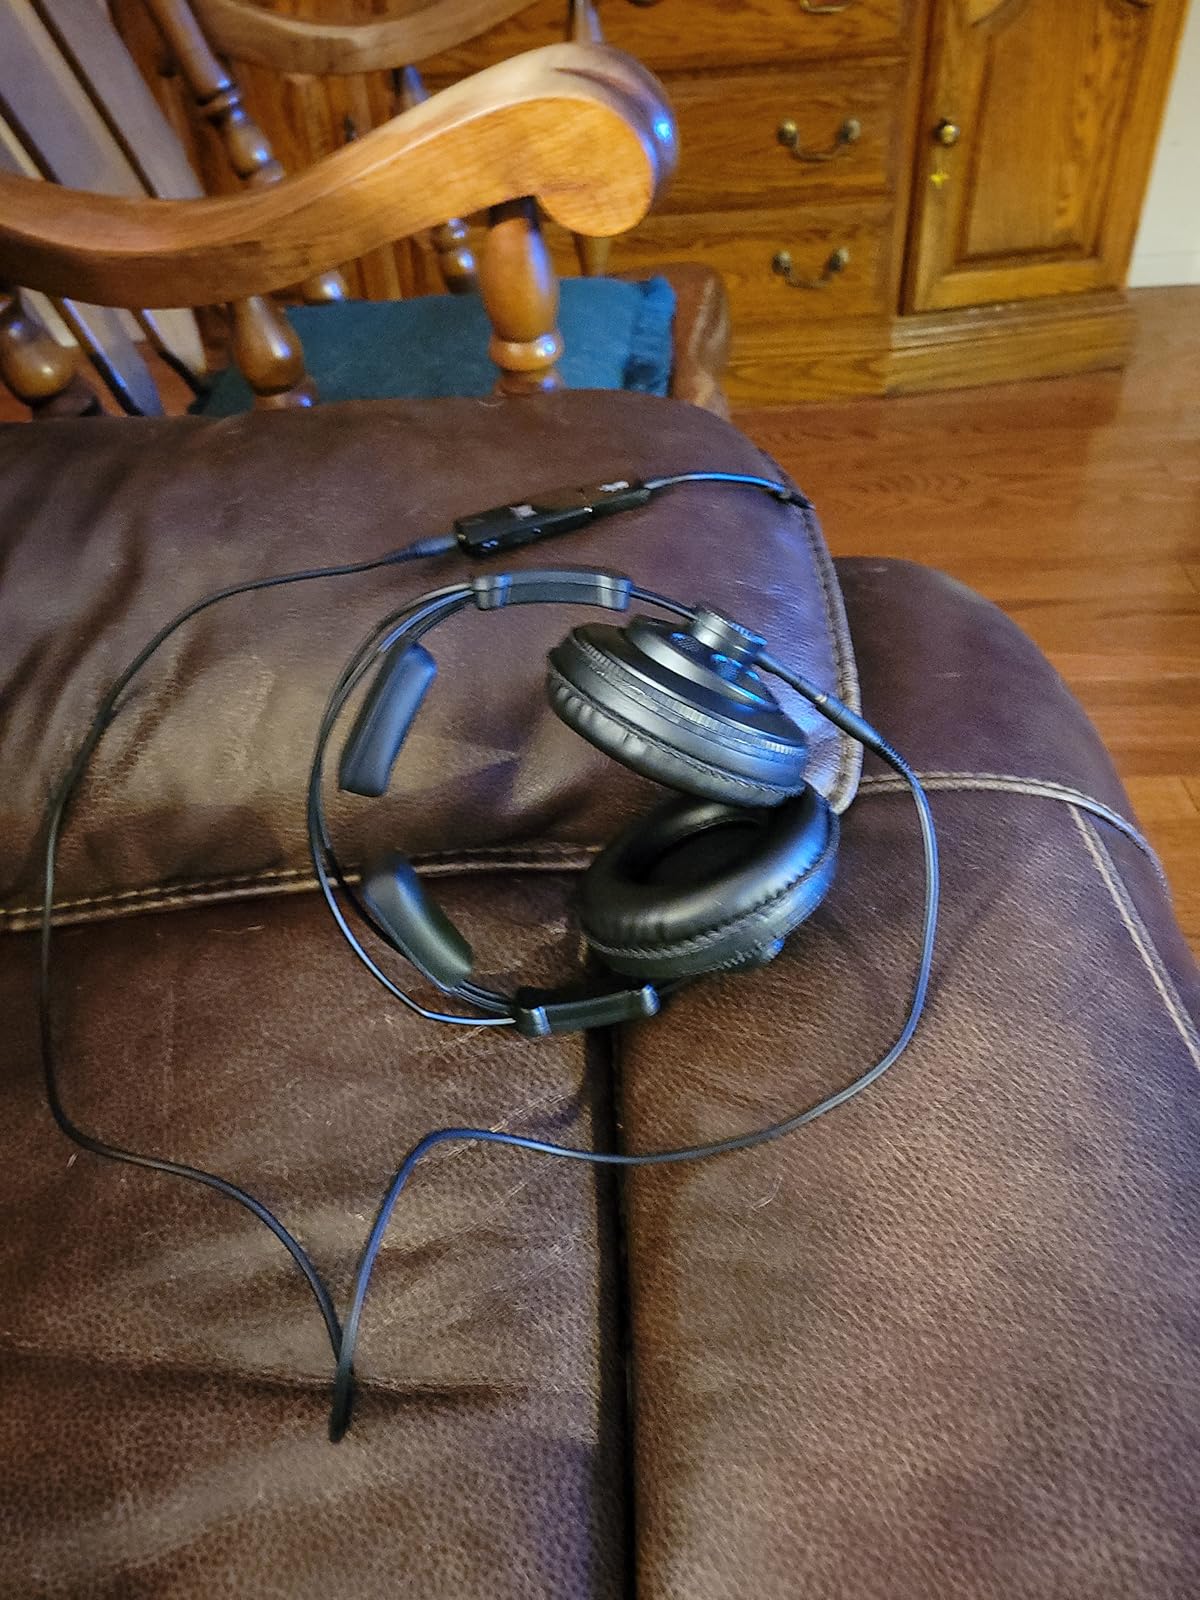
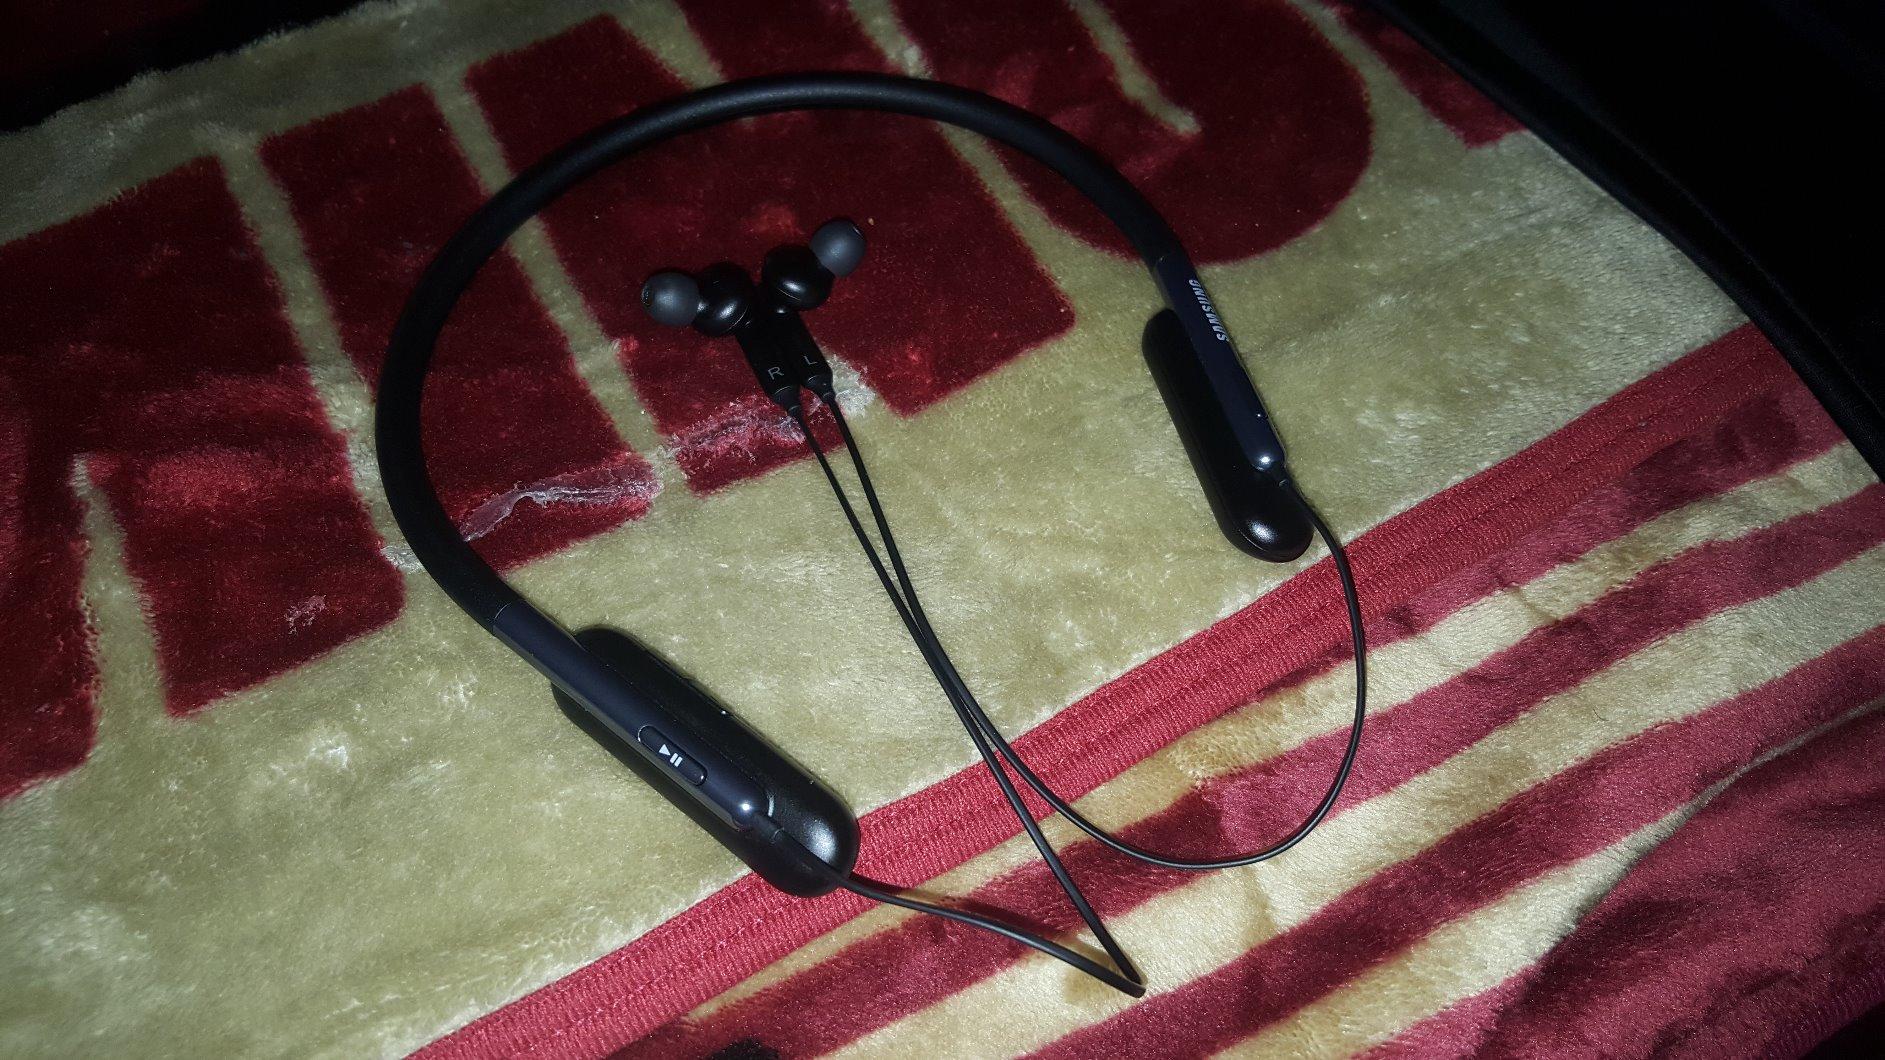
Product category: headphones
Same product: no